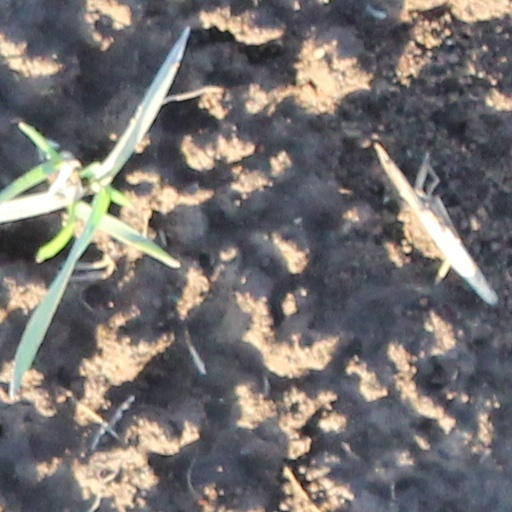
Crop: wheat